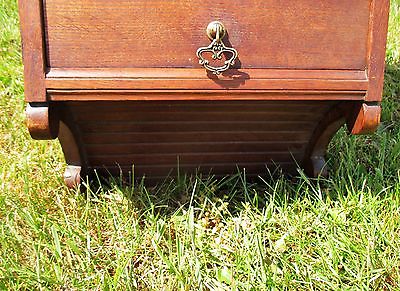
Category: cabinet